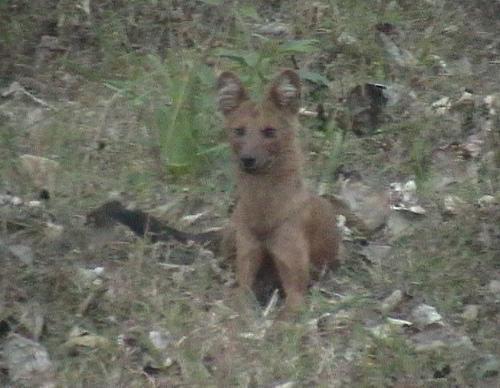
dhole